Upper St. Regis Lake

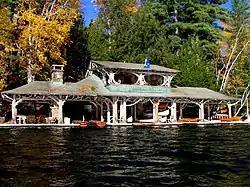
The boathouse at Topridge.

Upper St. Regis Lake is a lake, part of the St. Regis River in the Adirondacks in northern New York State. Along with Lower St. Regis Lake and Spitfire Lake, it became famous in the late 19th century as a summer playground of America's power elite, drawn to the area by its scenery and Paul Smith's Hotel. It is the site of many old summer "cottages" and Great Camps, including Marjorie Merriweather Post's Topridge. Frederick W. Vanderbilt, Anson Phelps Stokes and Whitelaw Reid were among the summer residents. "The camps of many of these families began as tent colonies, with separate units for sleeping, dining, games, and so on, and evolved into permanent structures built with understated taste."